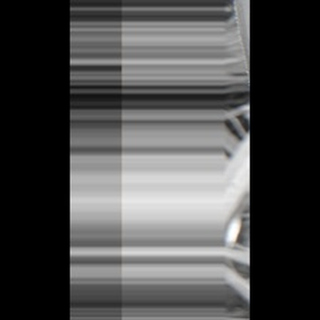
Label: healthy_sugarcane